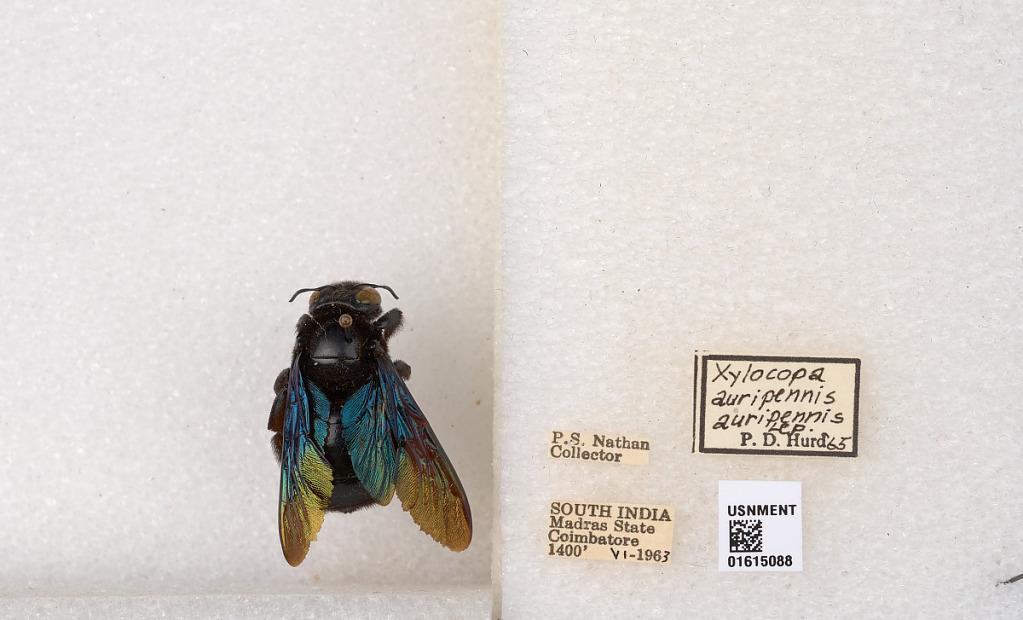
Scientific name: Xylocopa (Biluna) auripennis auripennis Lepeletier
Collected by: P. Nathan
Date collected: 1963-6-1
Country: India
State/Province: Tamil Nadu
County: Coimbatore
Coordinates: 10.9955, 76.9034
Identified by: Hurd, P. D.